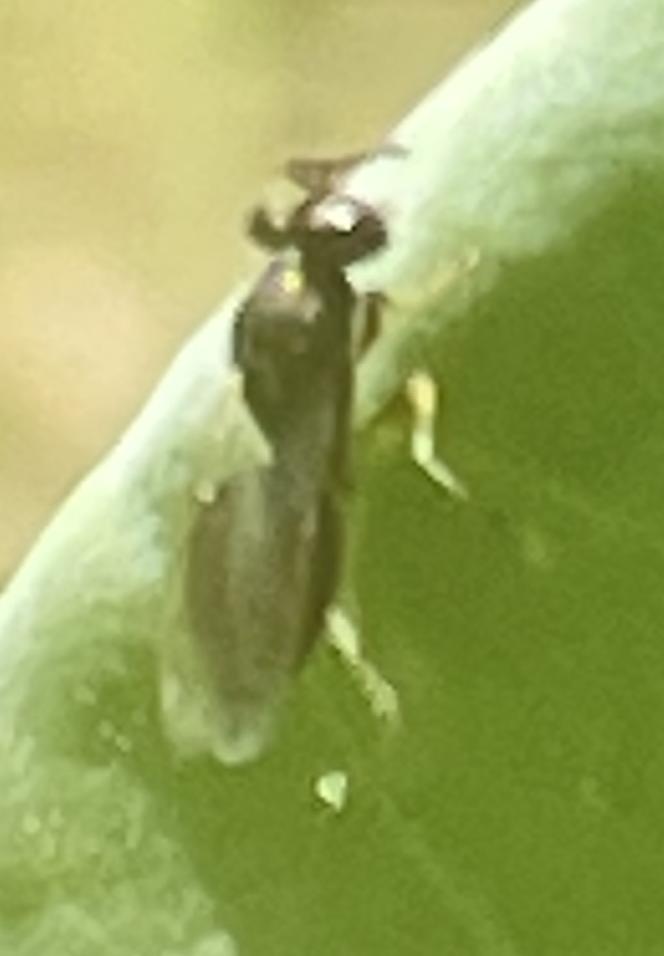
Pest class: predators